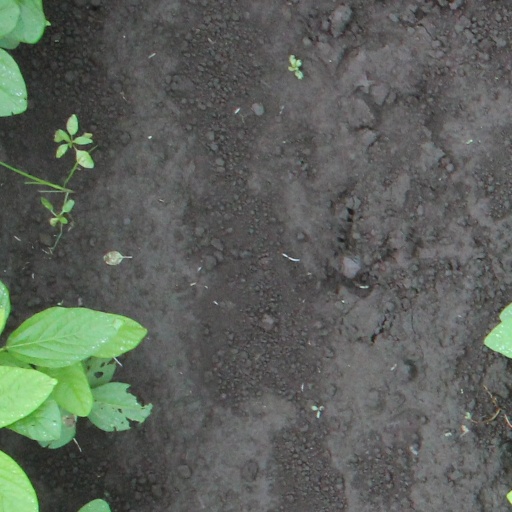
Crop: soybean